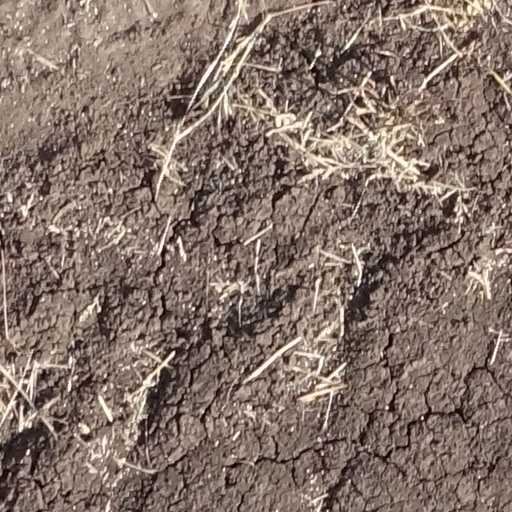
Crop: sorghum